Kakivak

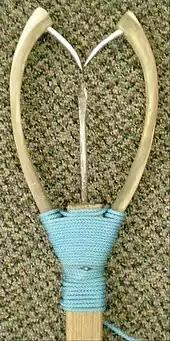
An Inuit Kakivak tip

A kakivak is a leister used by Inuit for spear fishing and fishing at short range. It is comparable to a harpoon or a trident in function and shape. The kakivak is notable for its tip's design, which has three prongs, the outer which have their own teeth which point at the centre prong. The teeth are to hold the meat on to the main blade to stop it from falling.